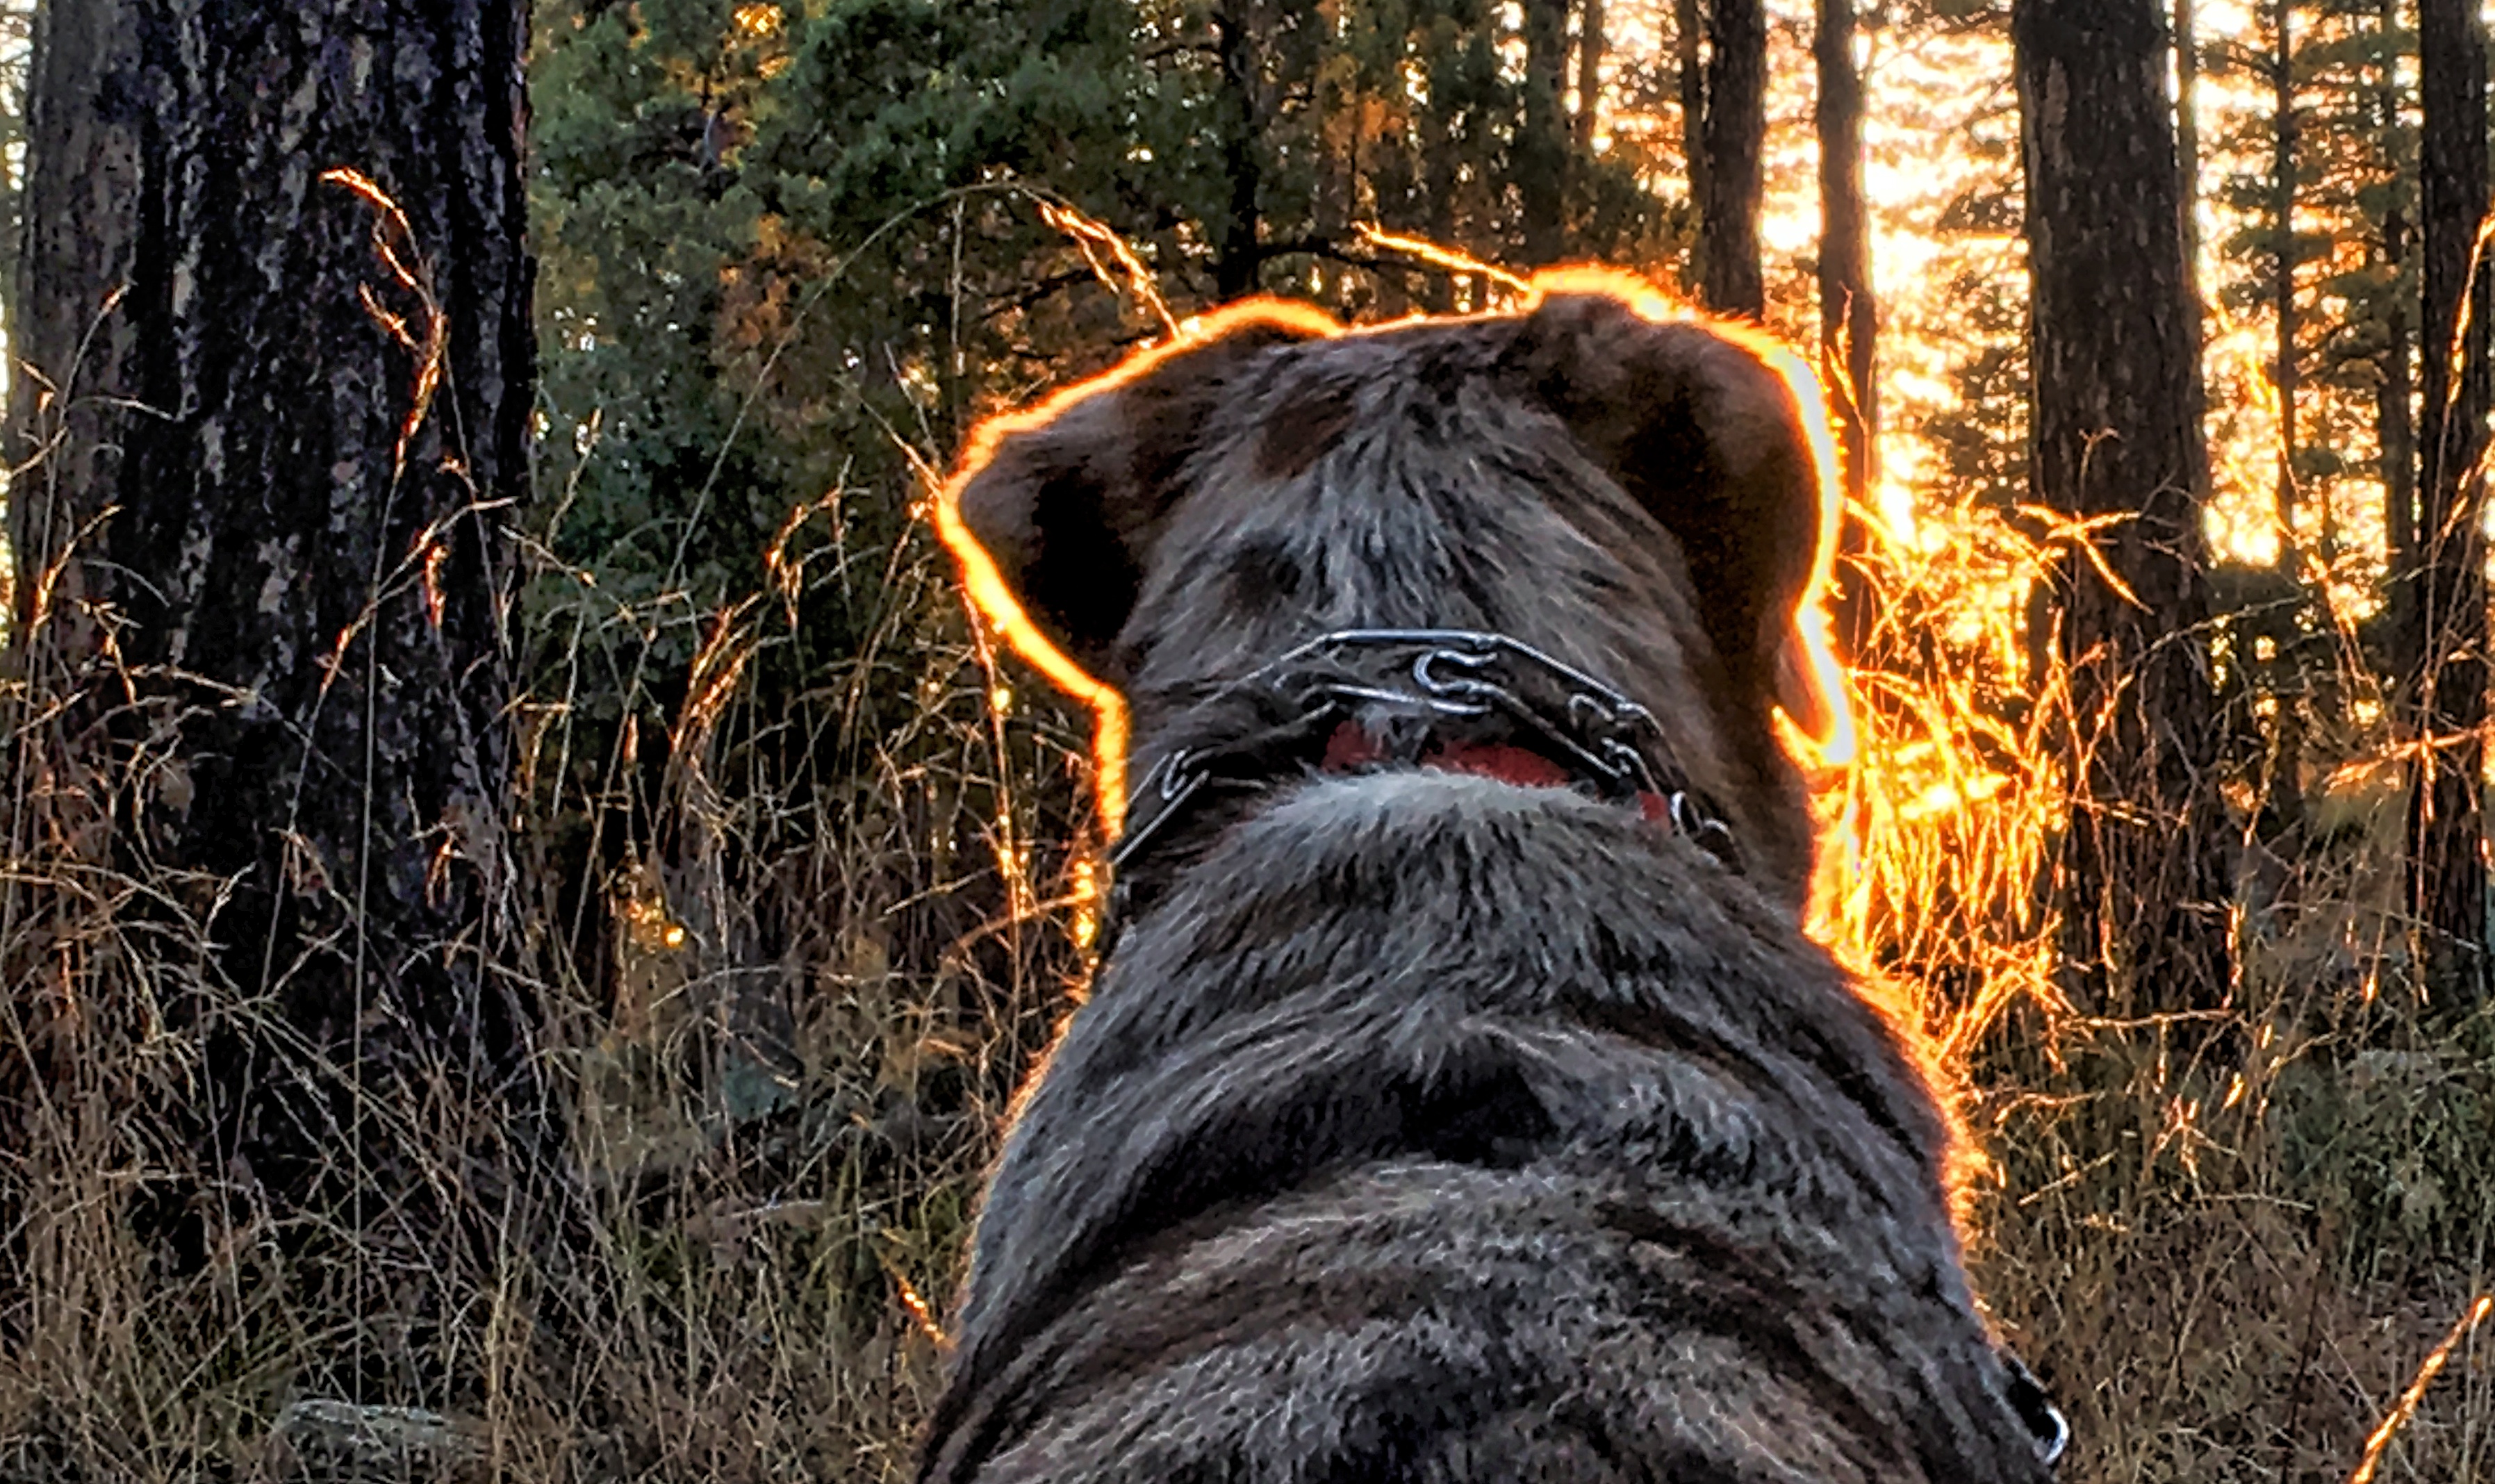
forest, dog, wildlife, mammal, fauna, felix